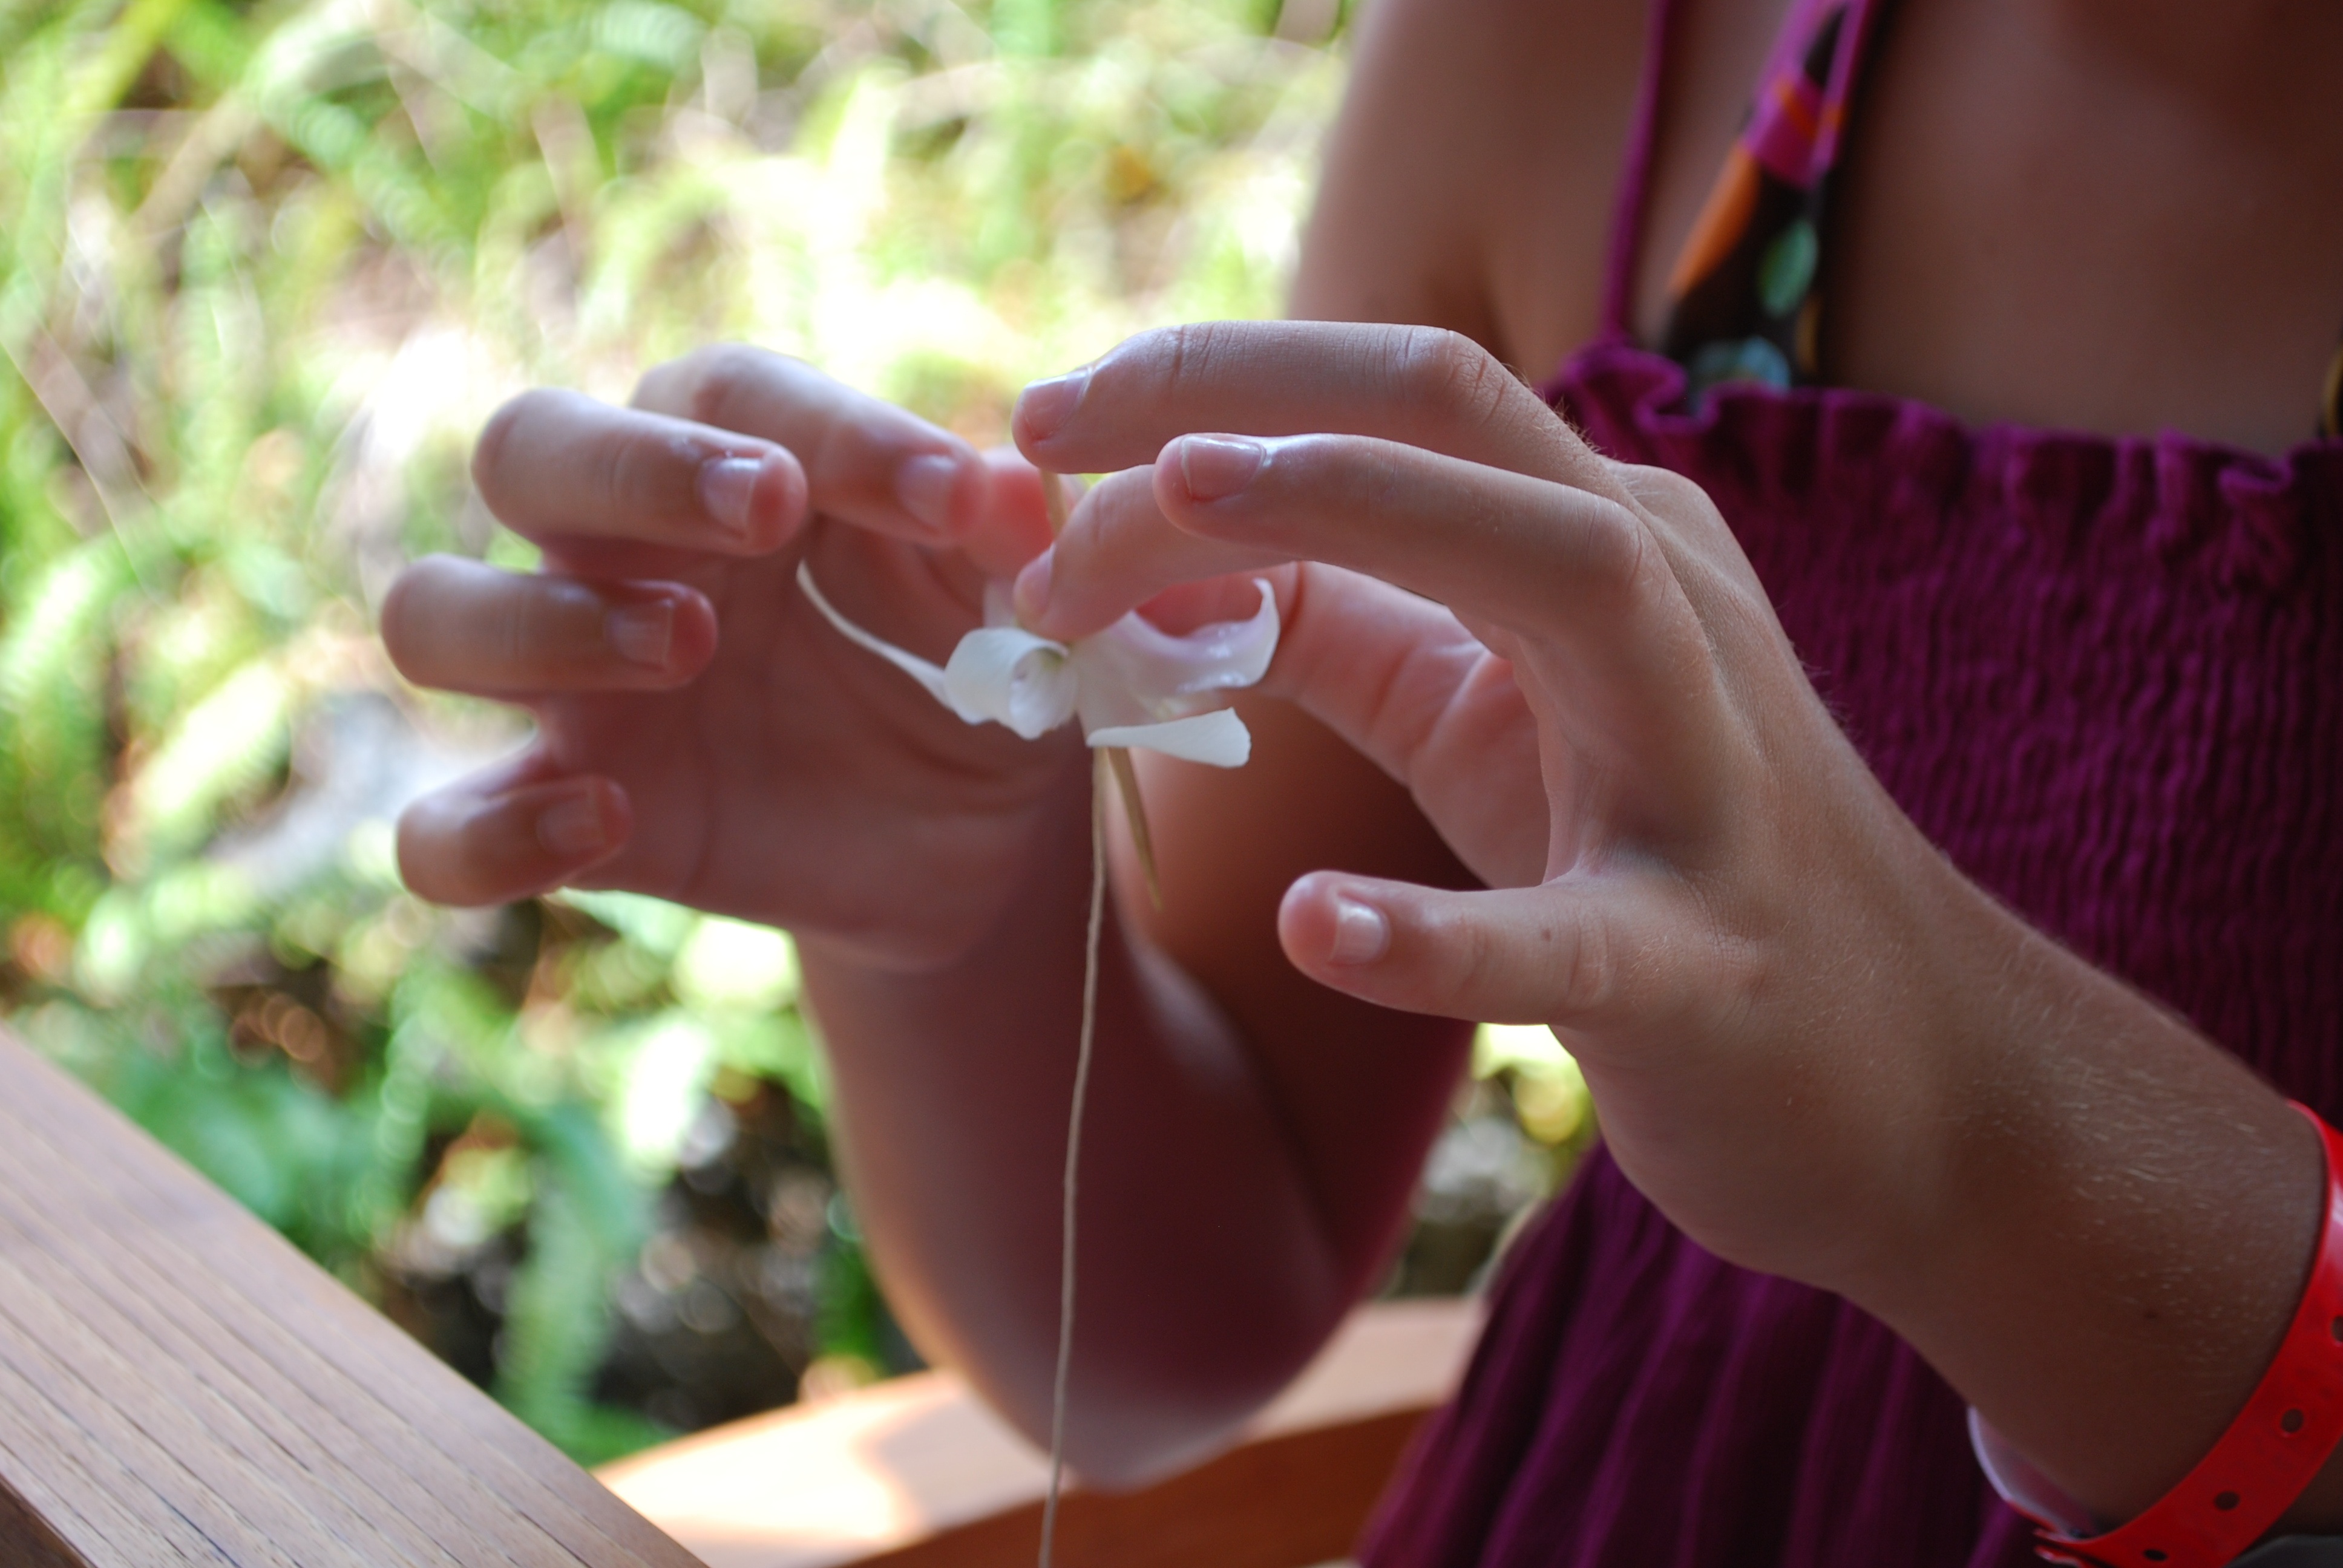
hand, white, flower, petal, leg, finger, spring, red, tropical, color, hawaii, pink, flowers, beauty, aloha, plumeria, lei, sense, hawaiian flowers, polynesian